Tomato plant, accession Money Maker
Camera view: vertical (180 deg); turntable rotation: 120 degrees
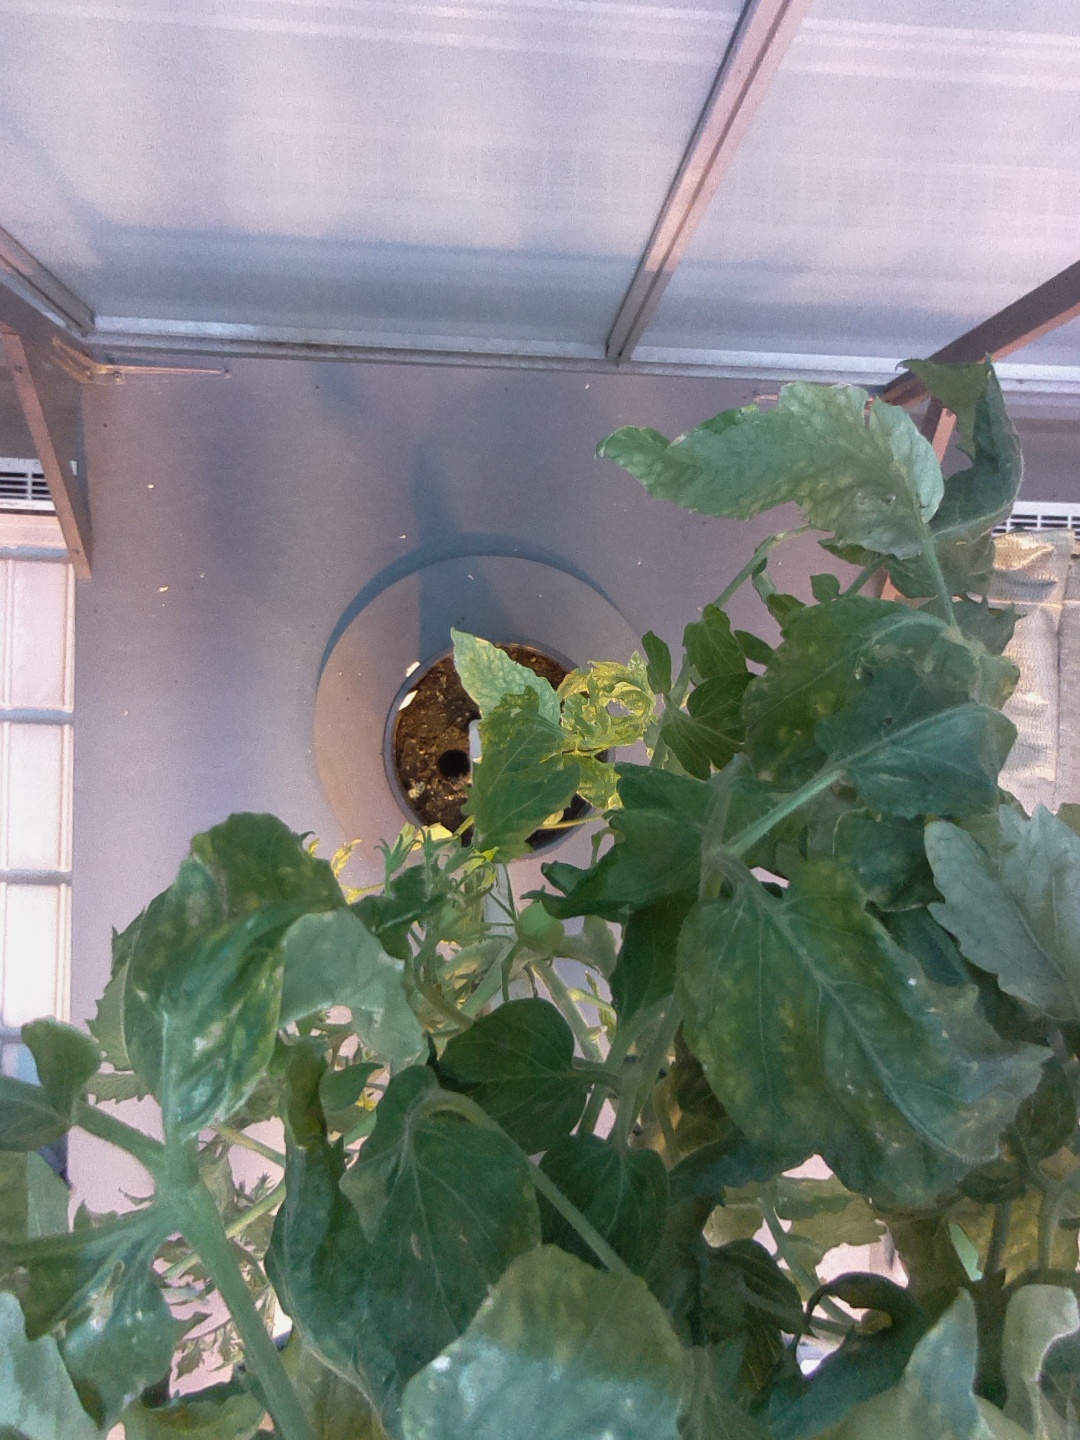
BBCH growth stage 76: 60%-70% of final fruit size